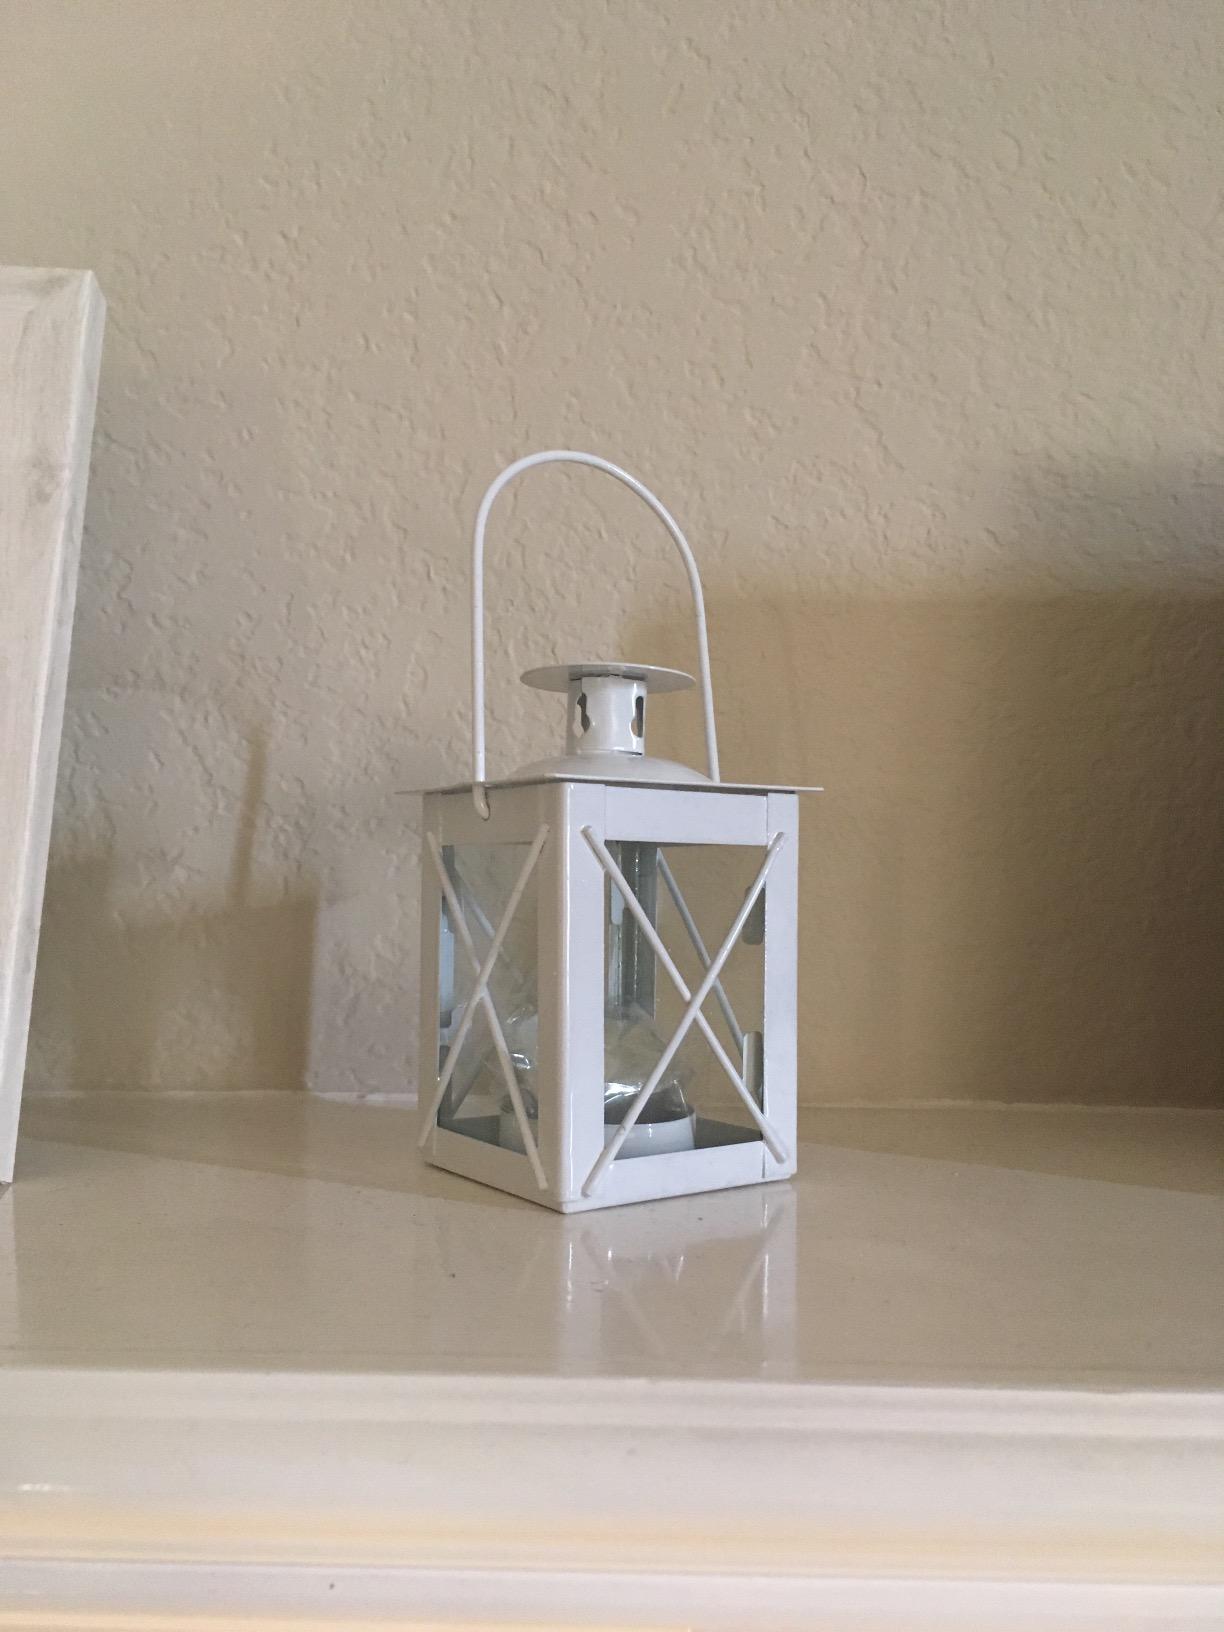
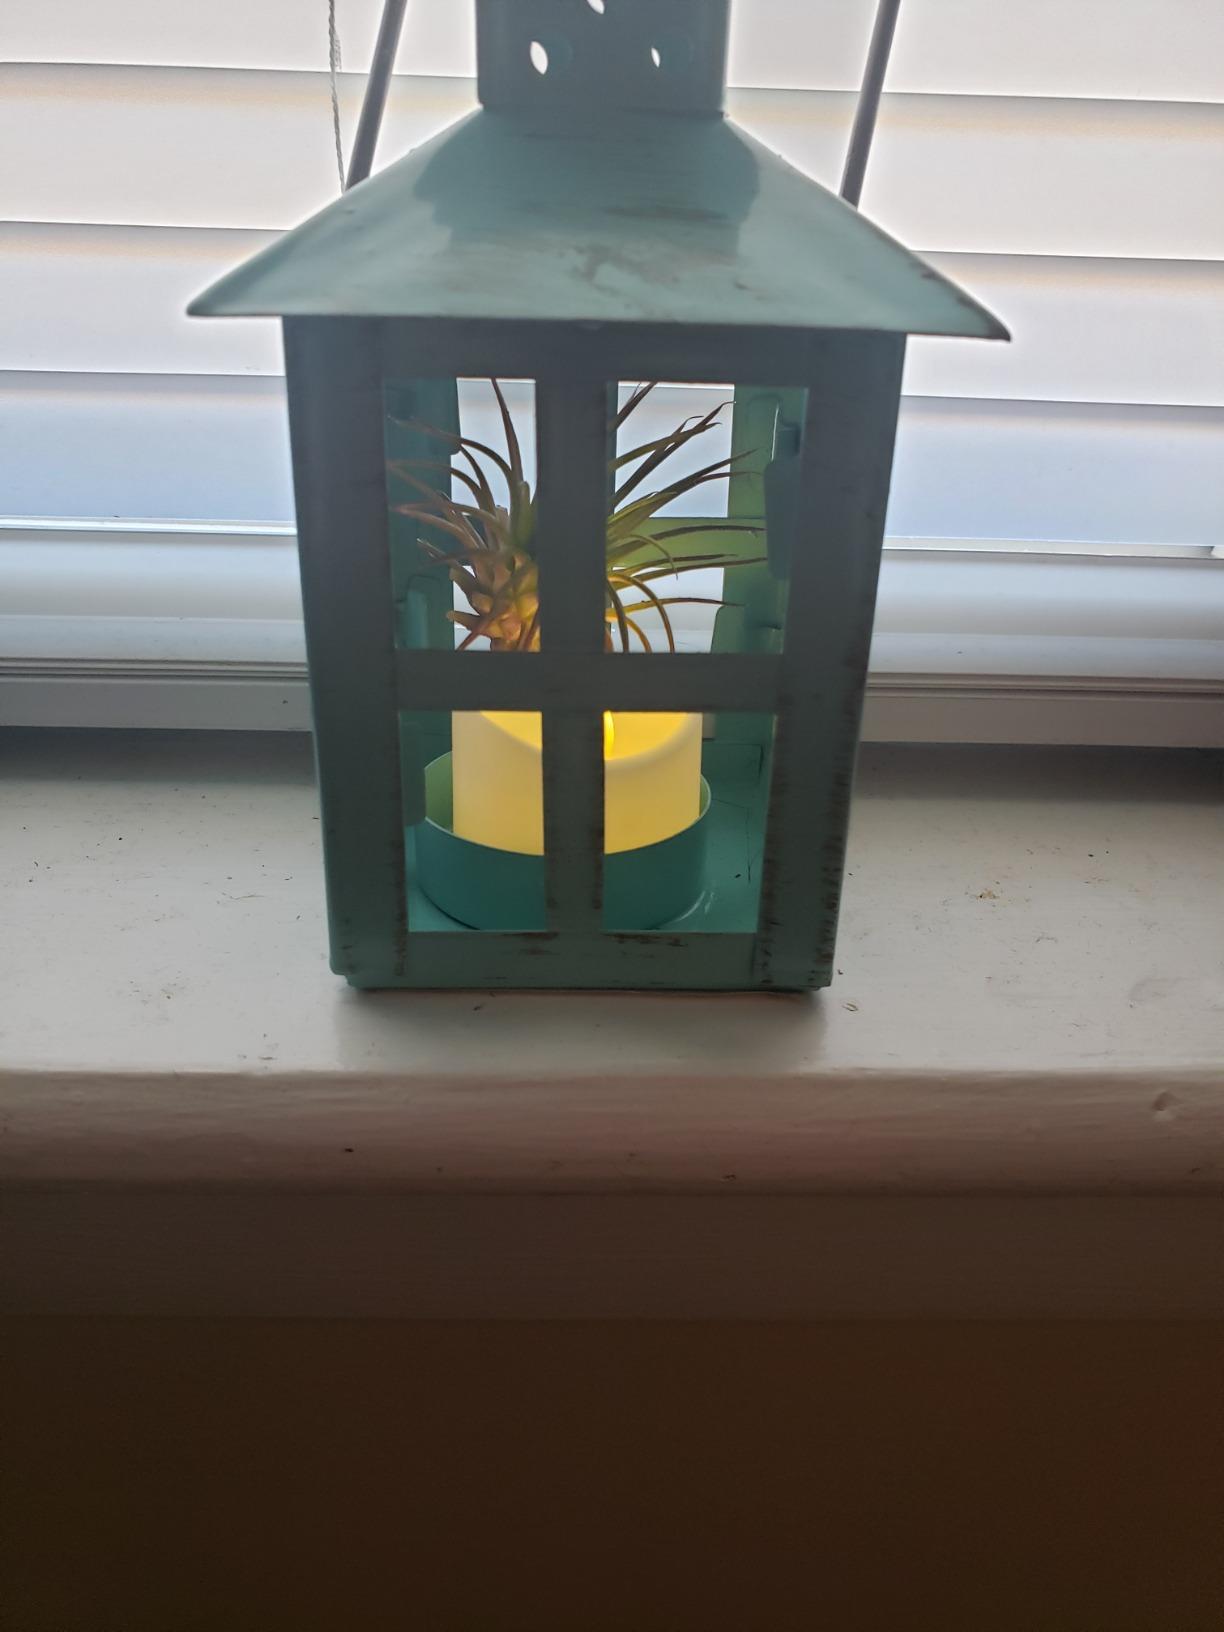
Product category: lantern
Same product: no